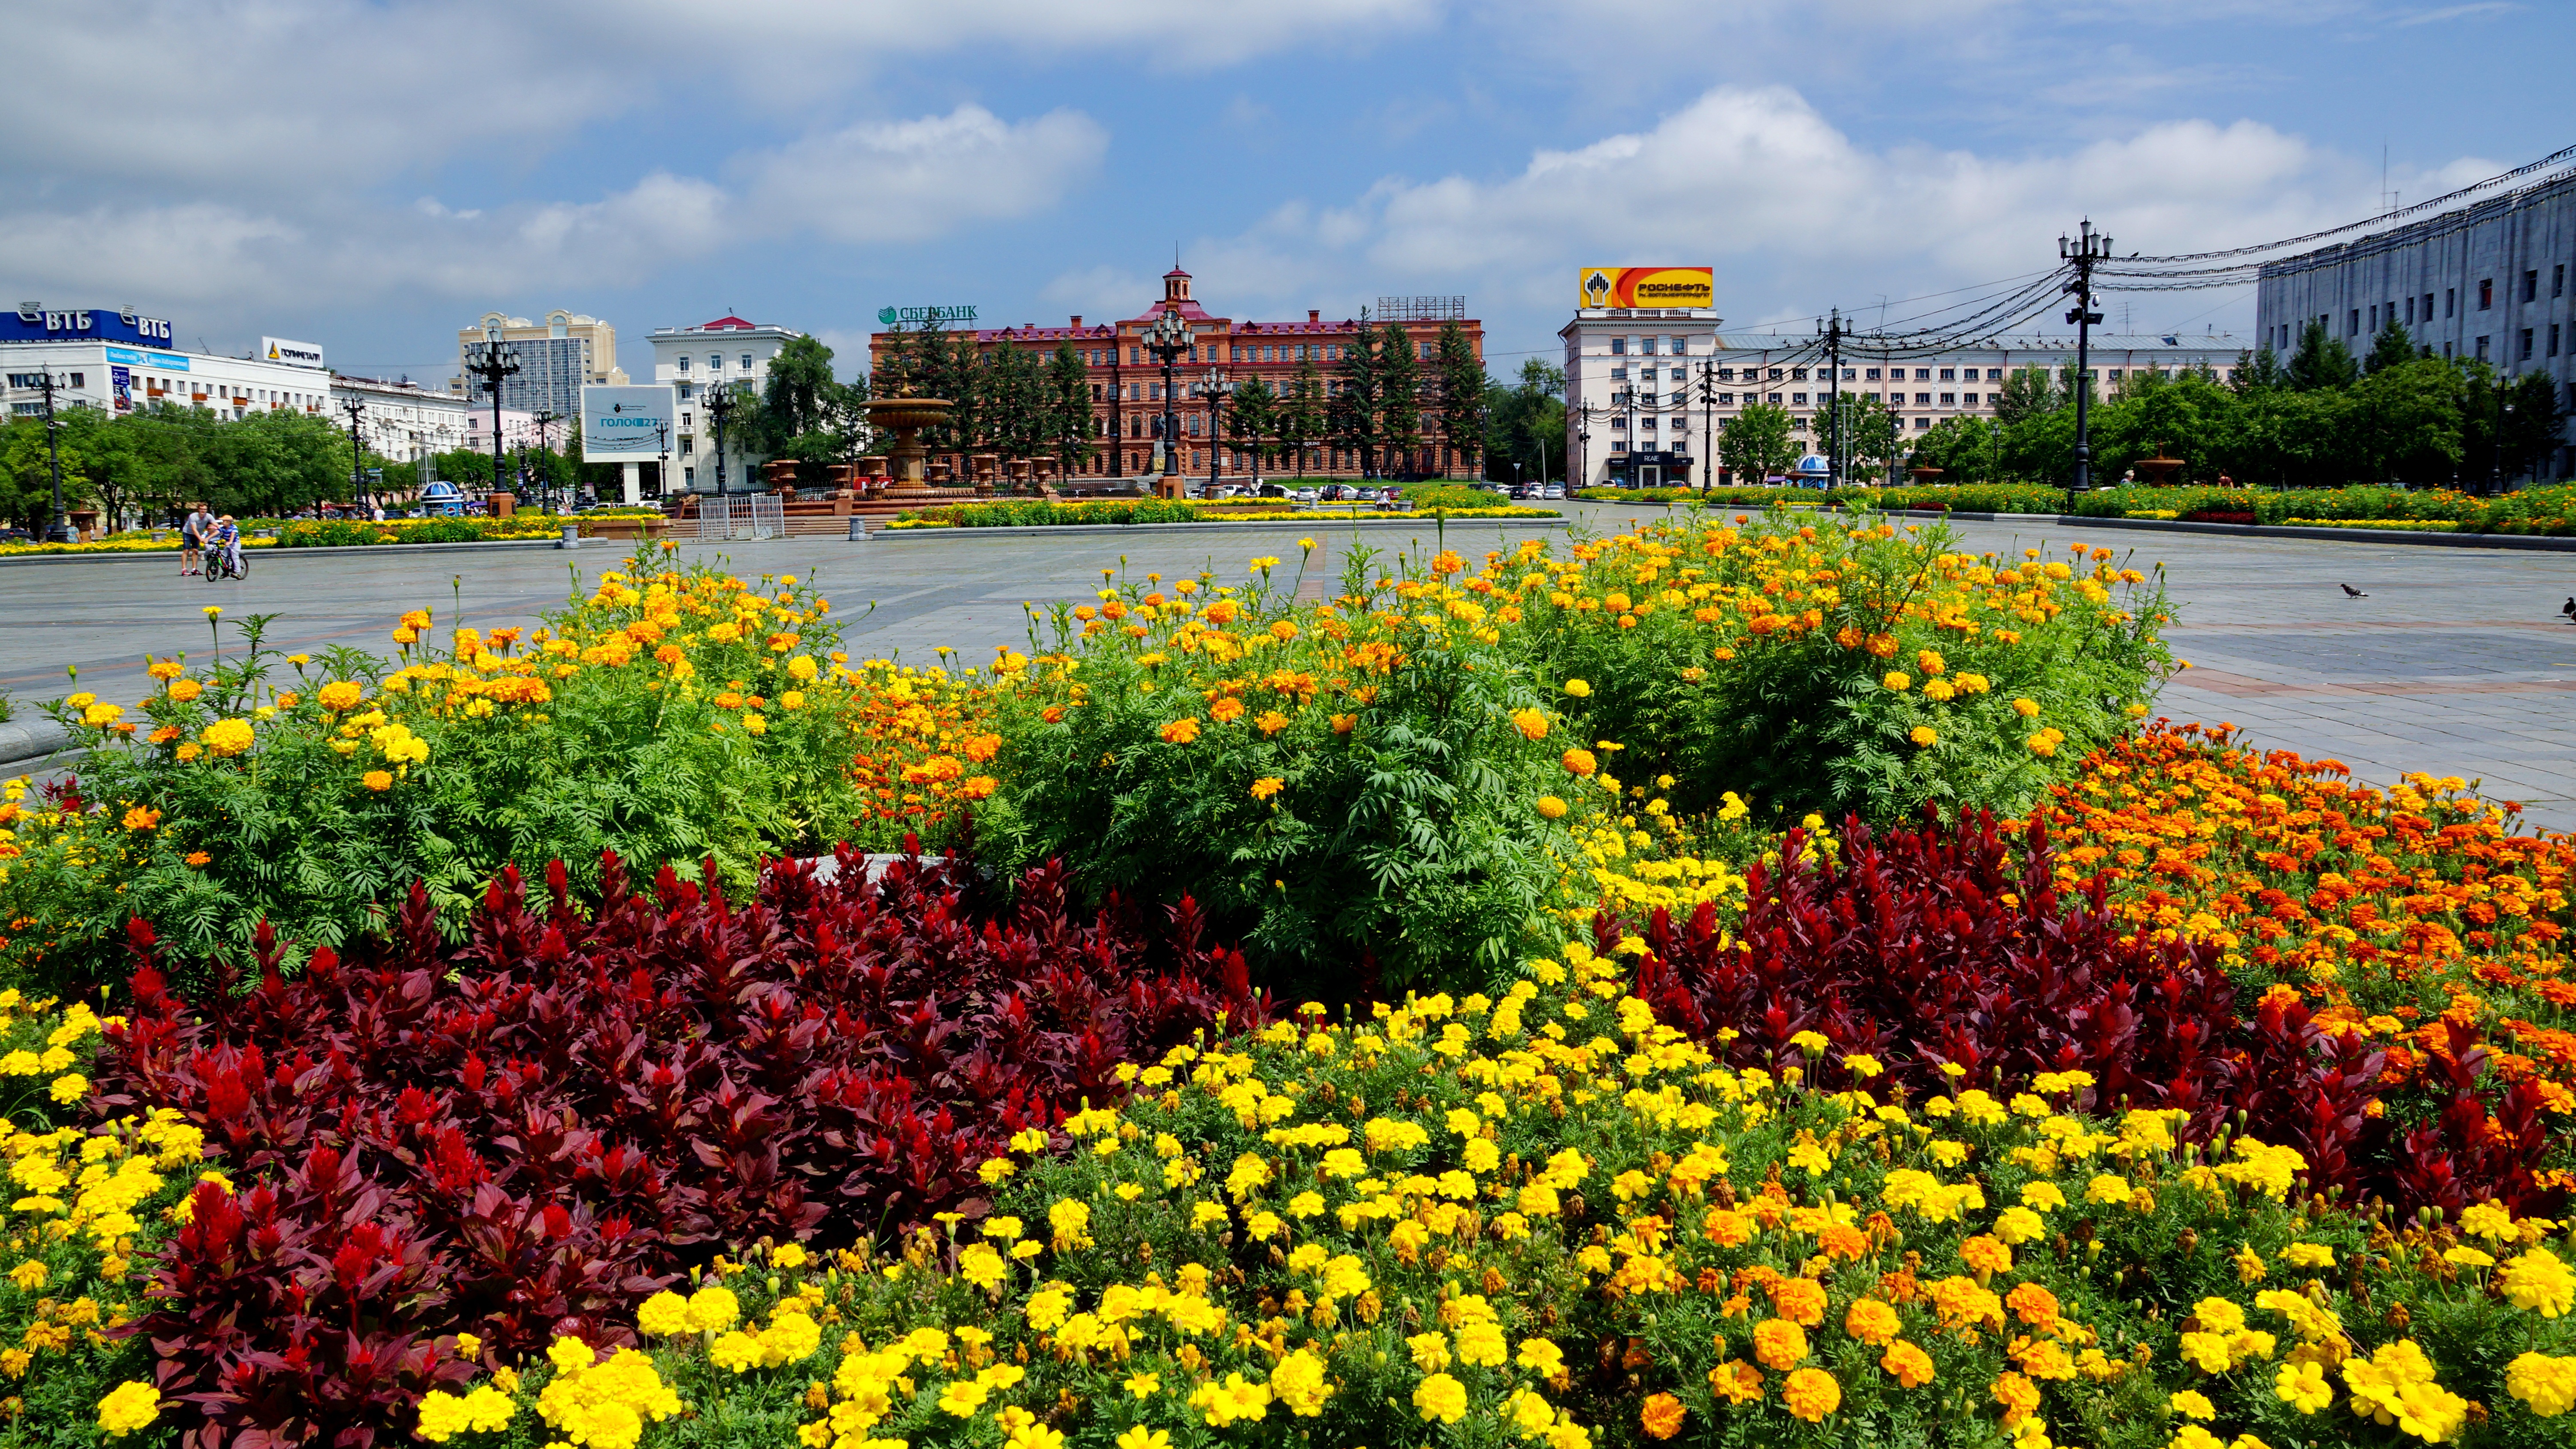
plant, flower, park, botany, garden, flora, flowers, shrub, area, botanical garden, flowering plant, annual plant, khabarovsk, land plant